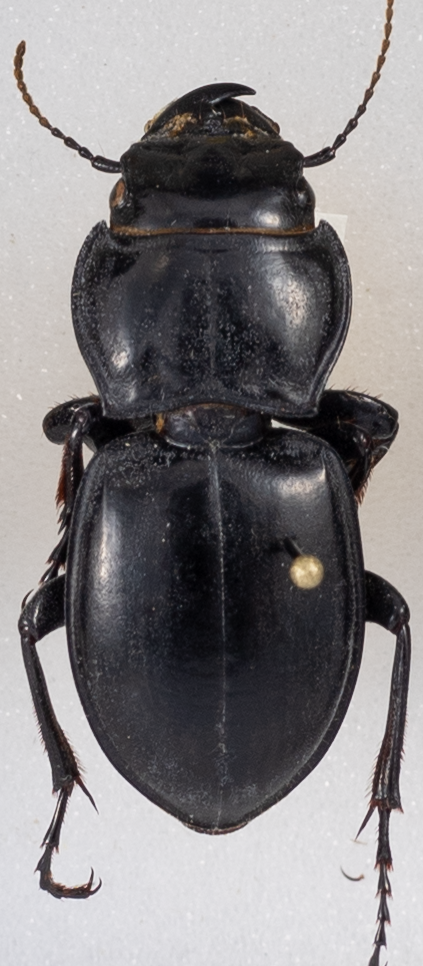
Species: Pasimachus californicus
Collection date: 2015-08-04
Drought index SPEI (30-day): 0.84
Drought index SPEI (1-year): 0.8
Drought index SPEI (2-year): -0.62